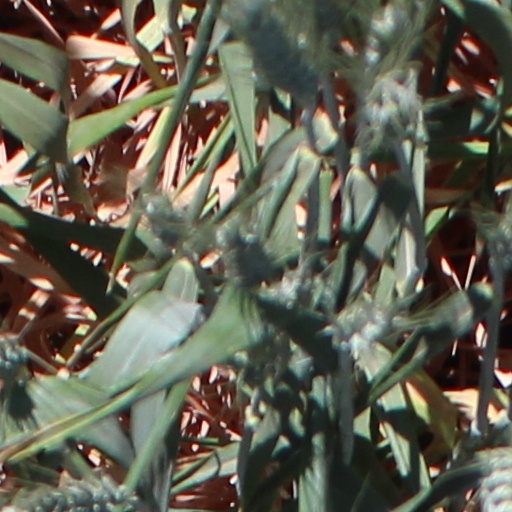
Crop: wheat